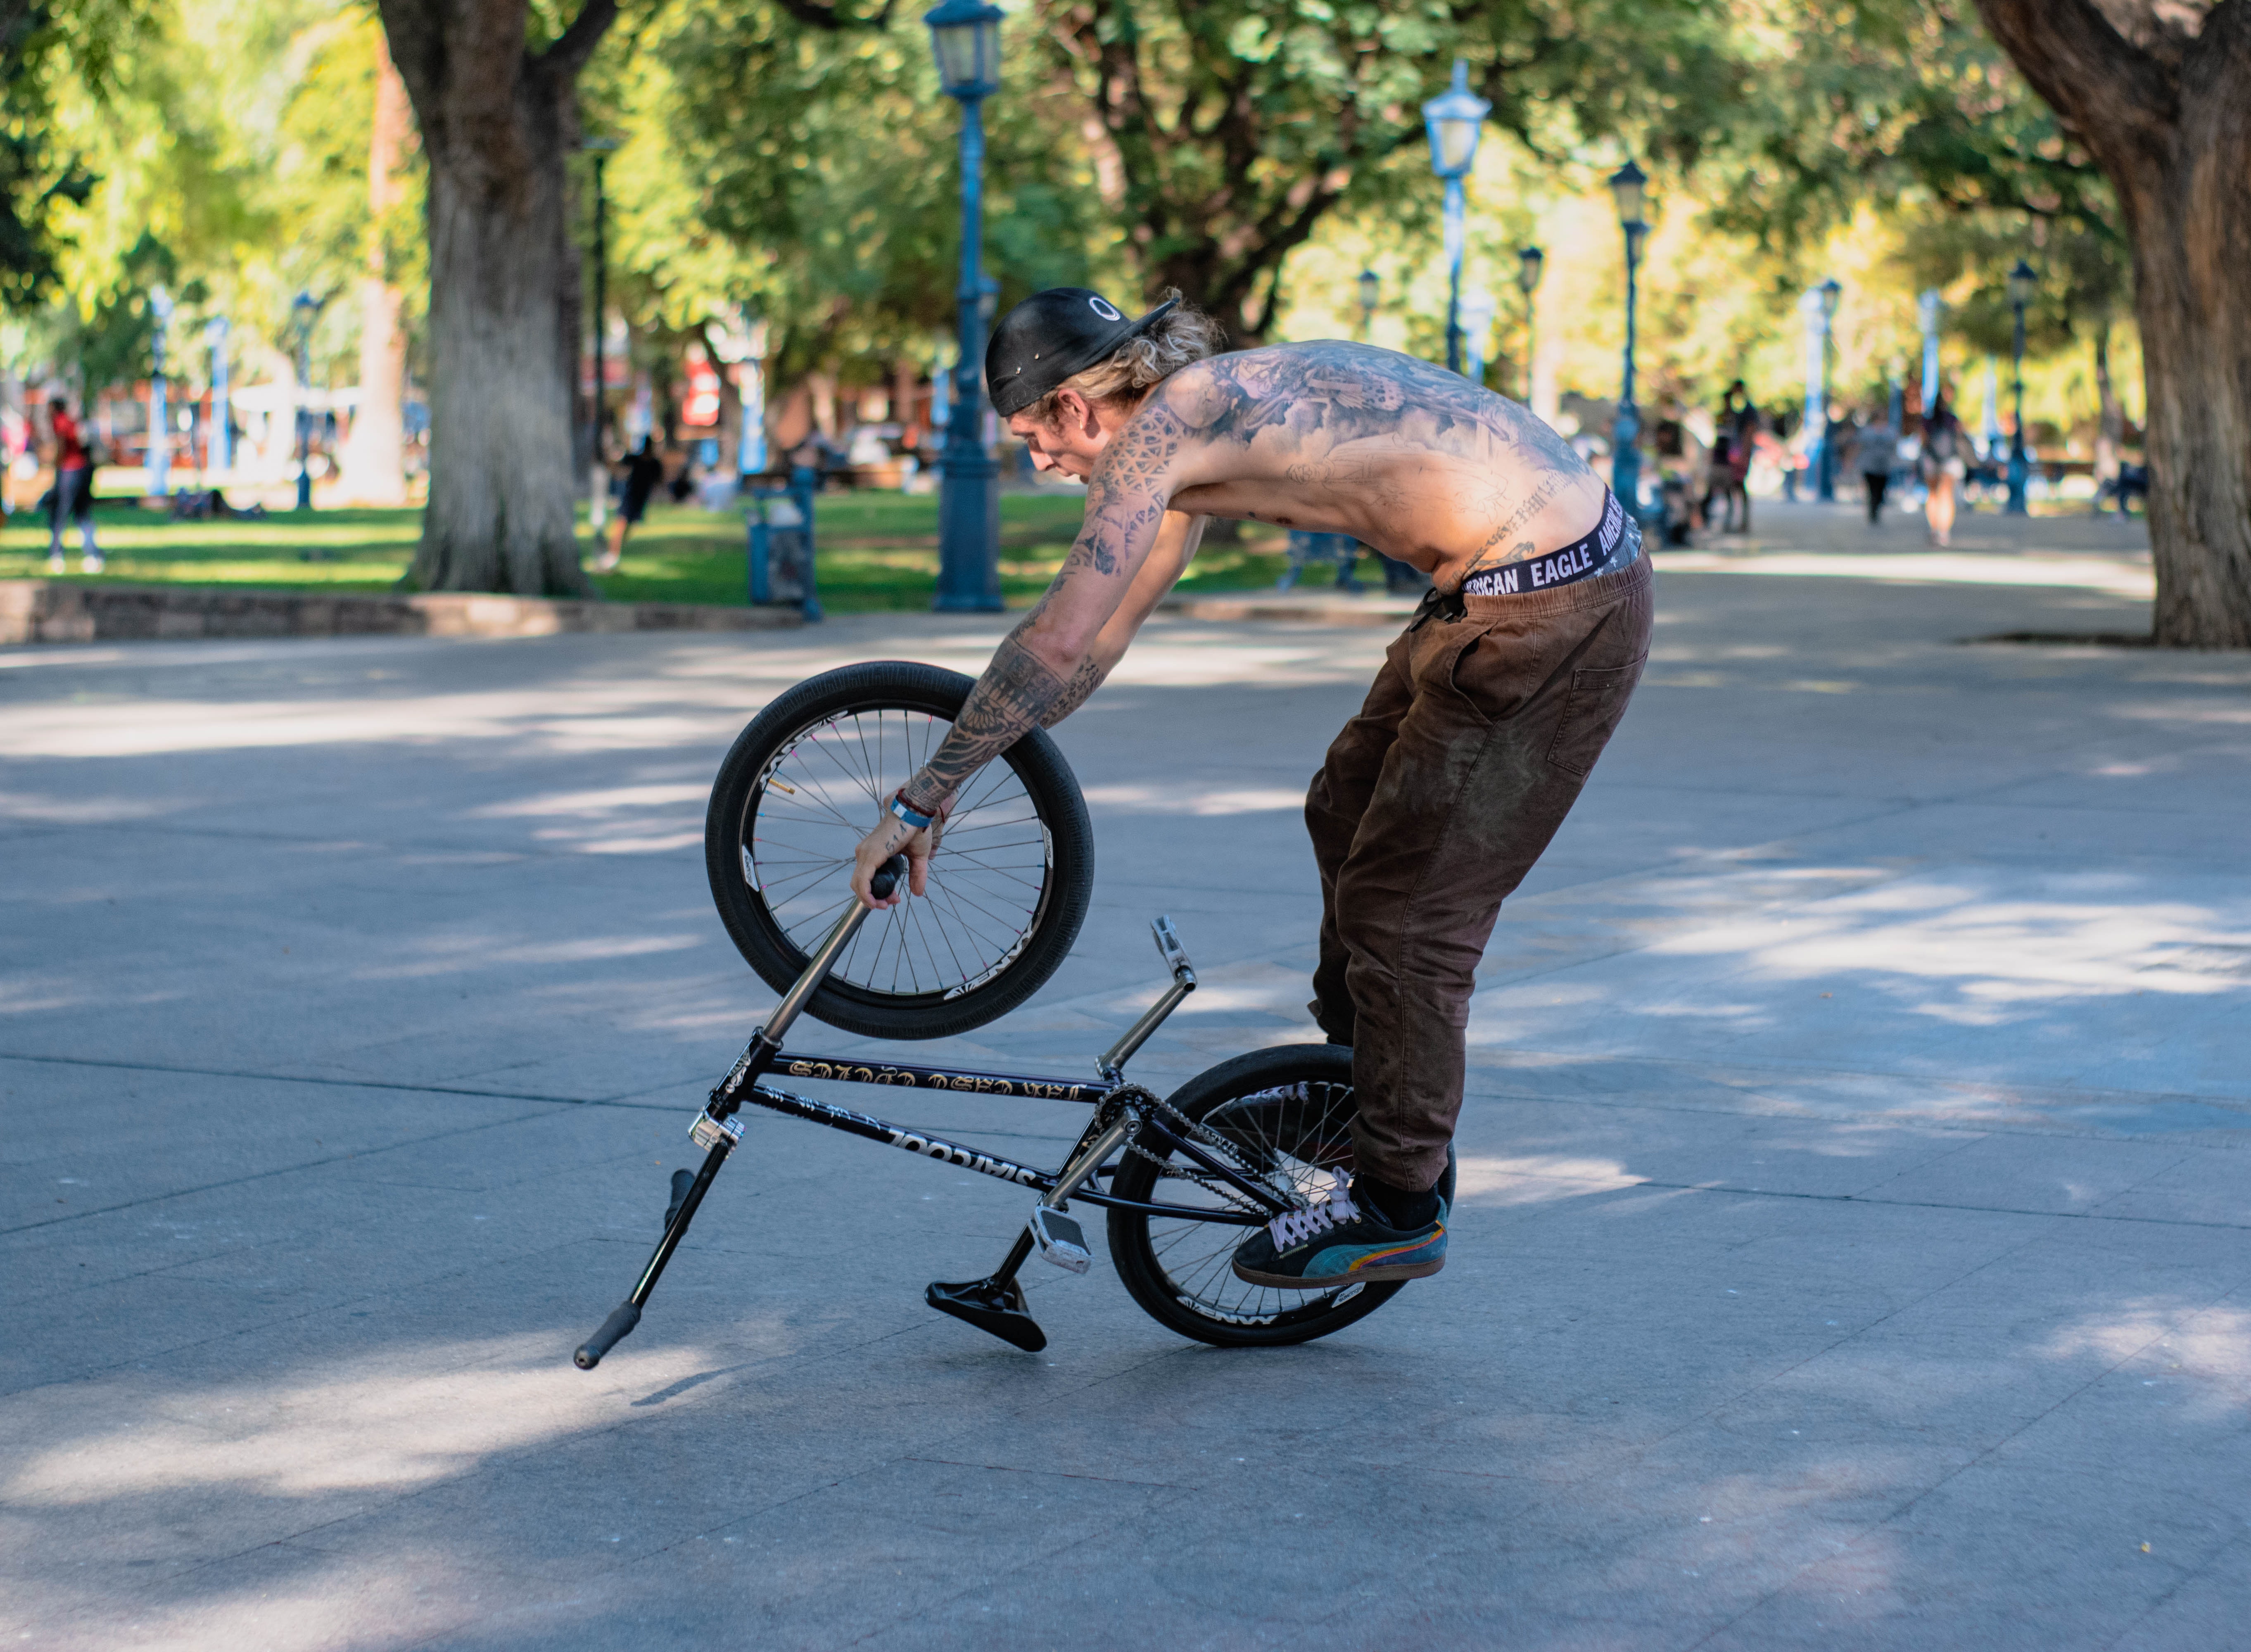
sport, tire, bicycle, wheel, bicycle wheel, land vehicle, vehicle, bicycle tire, bicycles equipment and supplies, bicycle frame, automotive tire, bicycle handlebar, tree, bicycle accessory, bicycle fork, bicycle part, outdoor recreation, sports equipment, rolling, bicycle saddle, cycle sport, spoke, cycling, rim, automotive wheel system, recreation, street stunts, stunt, stunt performer, leisure, bicycle drivetrain part, sports, city, extreme sport, bicycle pedal, auto part, soil, bicycle motocross, street, road, mountain bike, endurance sports, winter, autumn, competition event, transport